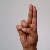
The image shows a hand gesture representing the letter 'U' in Indian Sign Language.